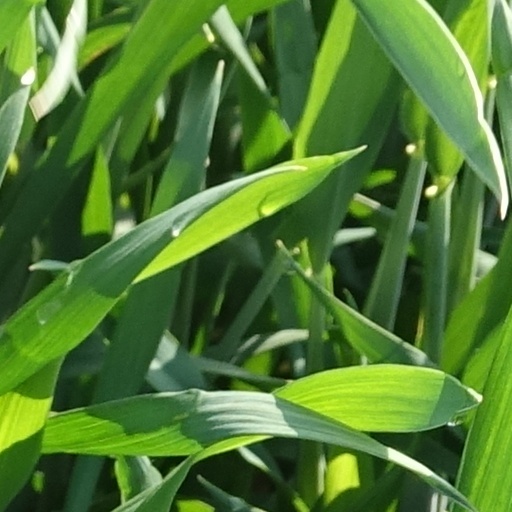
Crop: wheat